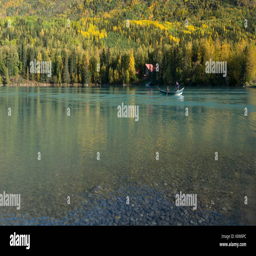
a trio of fisherman have lines out in the river